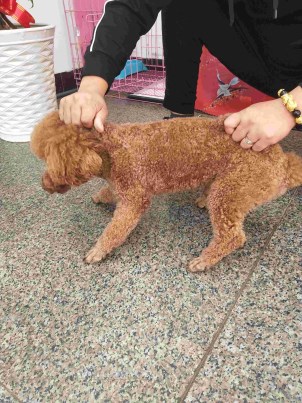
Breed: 7449-n000128-teddy